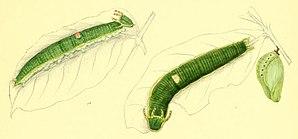
Charases psaphon est une espèce d'insectes lépidoptères appartenant à la famille des Nymphalidae, à la sous-famille des Charaxinae et au genre Charaxes.